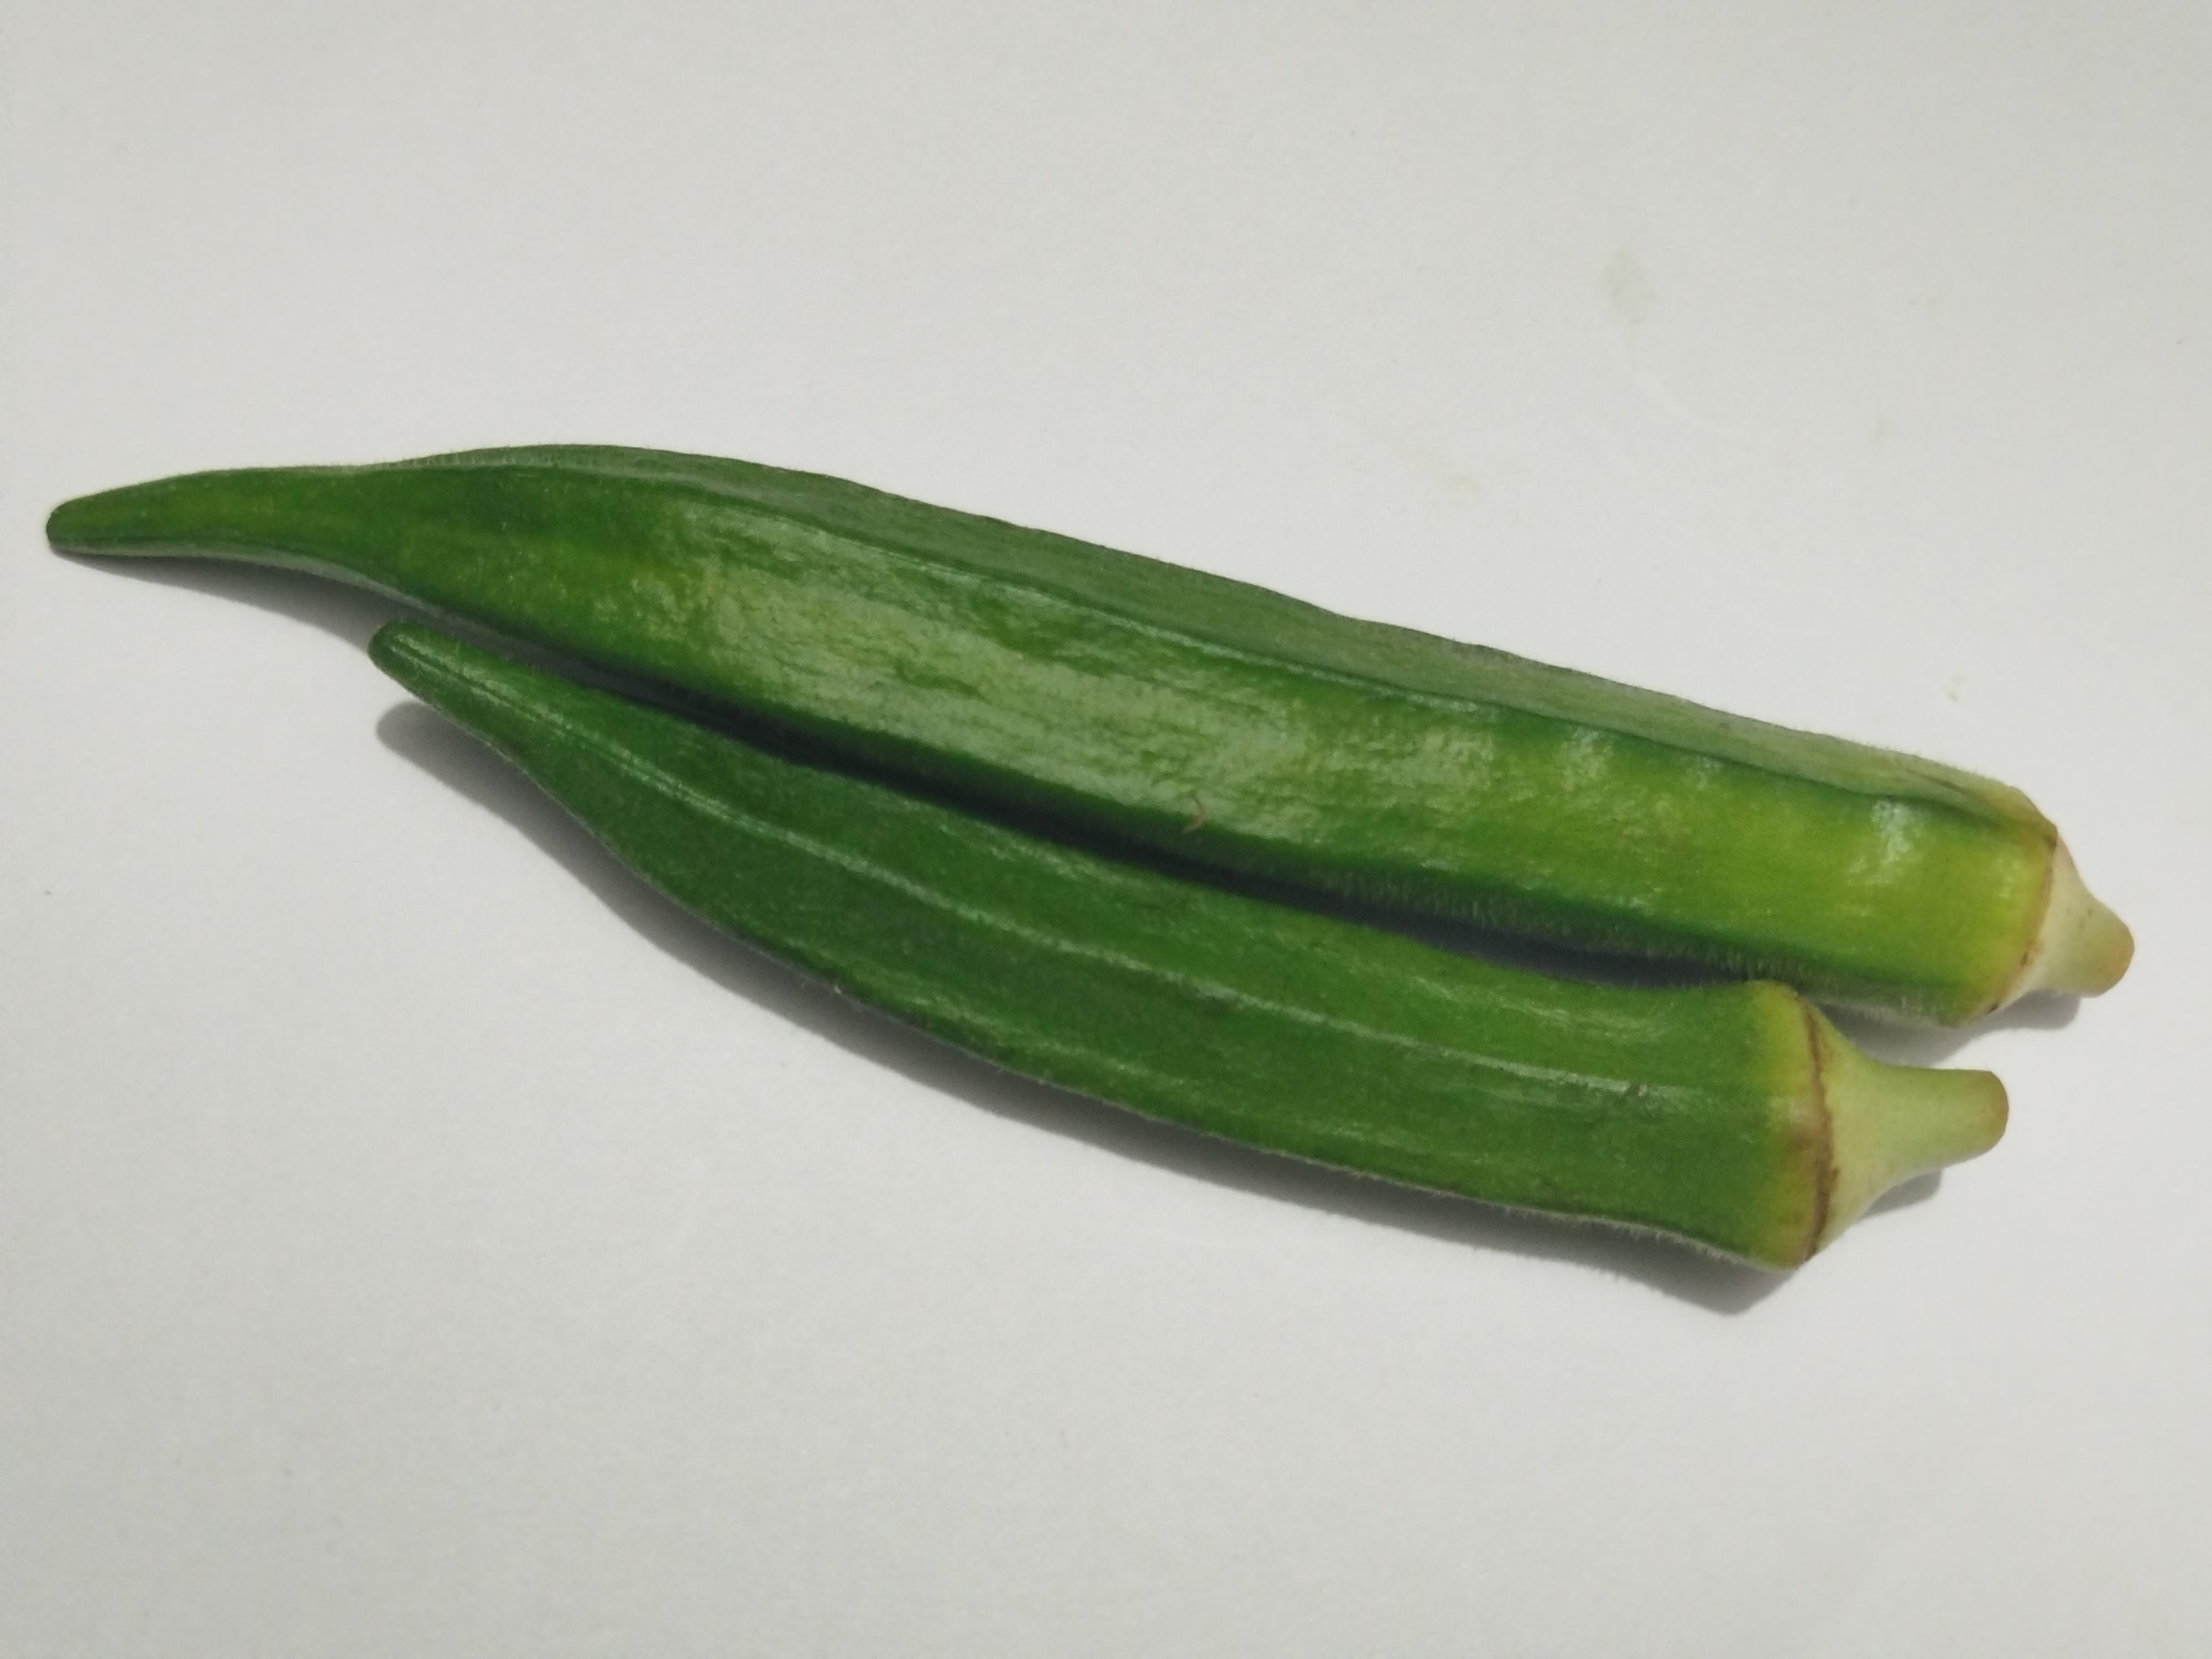
Label: Ladies finger